Hamburg, South Carolina

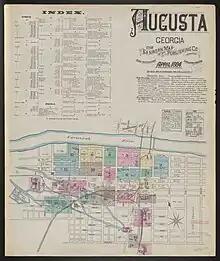
Sanborn insurance map of Augusta, Georgia, created April 1884, showing Hamburg, S.C. and the Savannah River (Digital Library of Georgia)

The founder of Hamburg, Henry Shultz, was a parvenu until his origin was discovered in 2016 by Jürgen Möller. Born in Germany in 1776 as Klaus Hinrich Klahn, Shultz arrived in Augusta in 1806 as a simple day worker. But, by 1813, the business dealings of Shultz had elevated him to a position capable of building a long-lasting bridge across the Savannah River, a feat which one of the wealthiest South Carolinian of the 1790s, Wade Hampton I, had failed to accomplish on two previous occasions.